Phalia

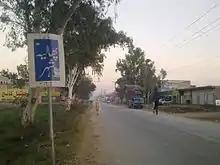
Phalia Town entrance

Phalia is situated at 32.43 N latitude and 73.58 E longitude. It is located between the main cities of Mandi Bahauddin and Gujrat, about 23 kilometres from Mandi Bahauddin and from Gujrat and from Malakwal and near about from Salam interchange on M-2 motorway, at an altitude of above sea level.